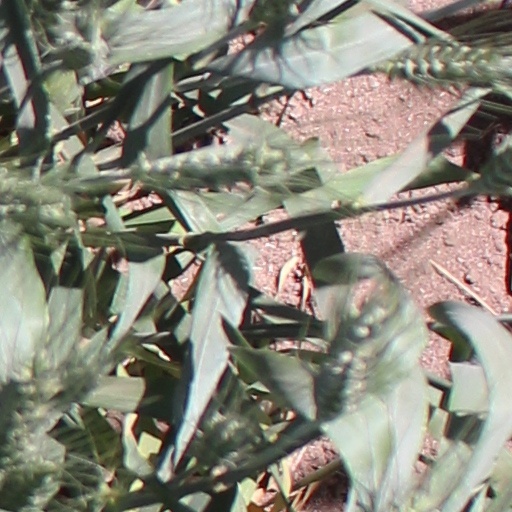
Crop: wheat